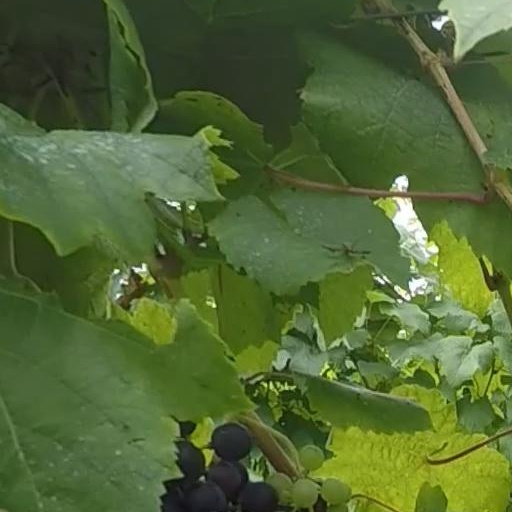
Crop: grape